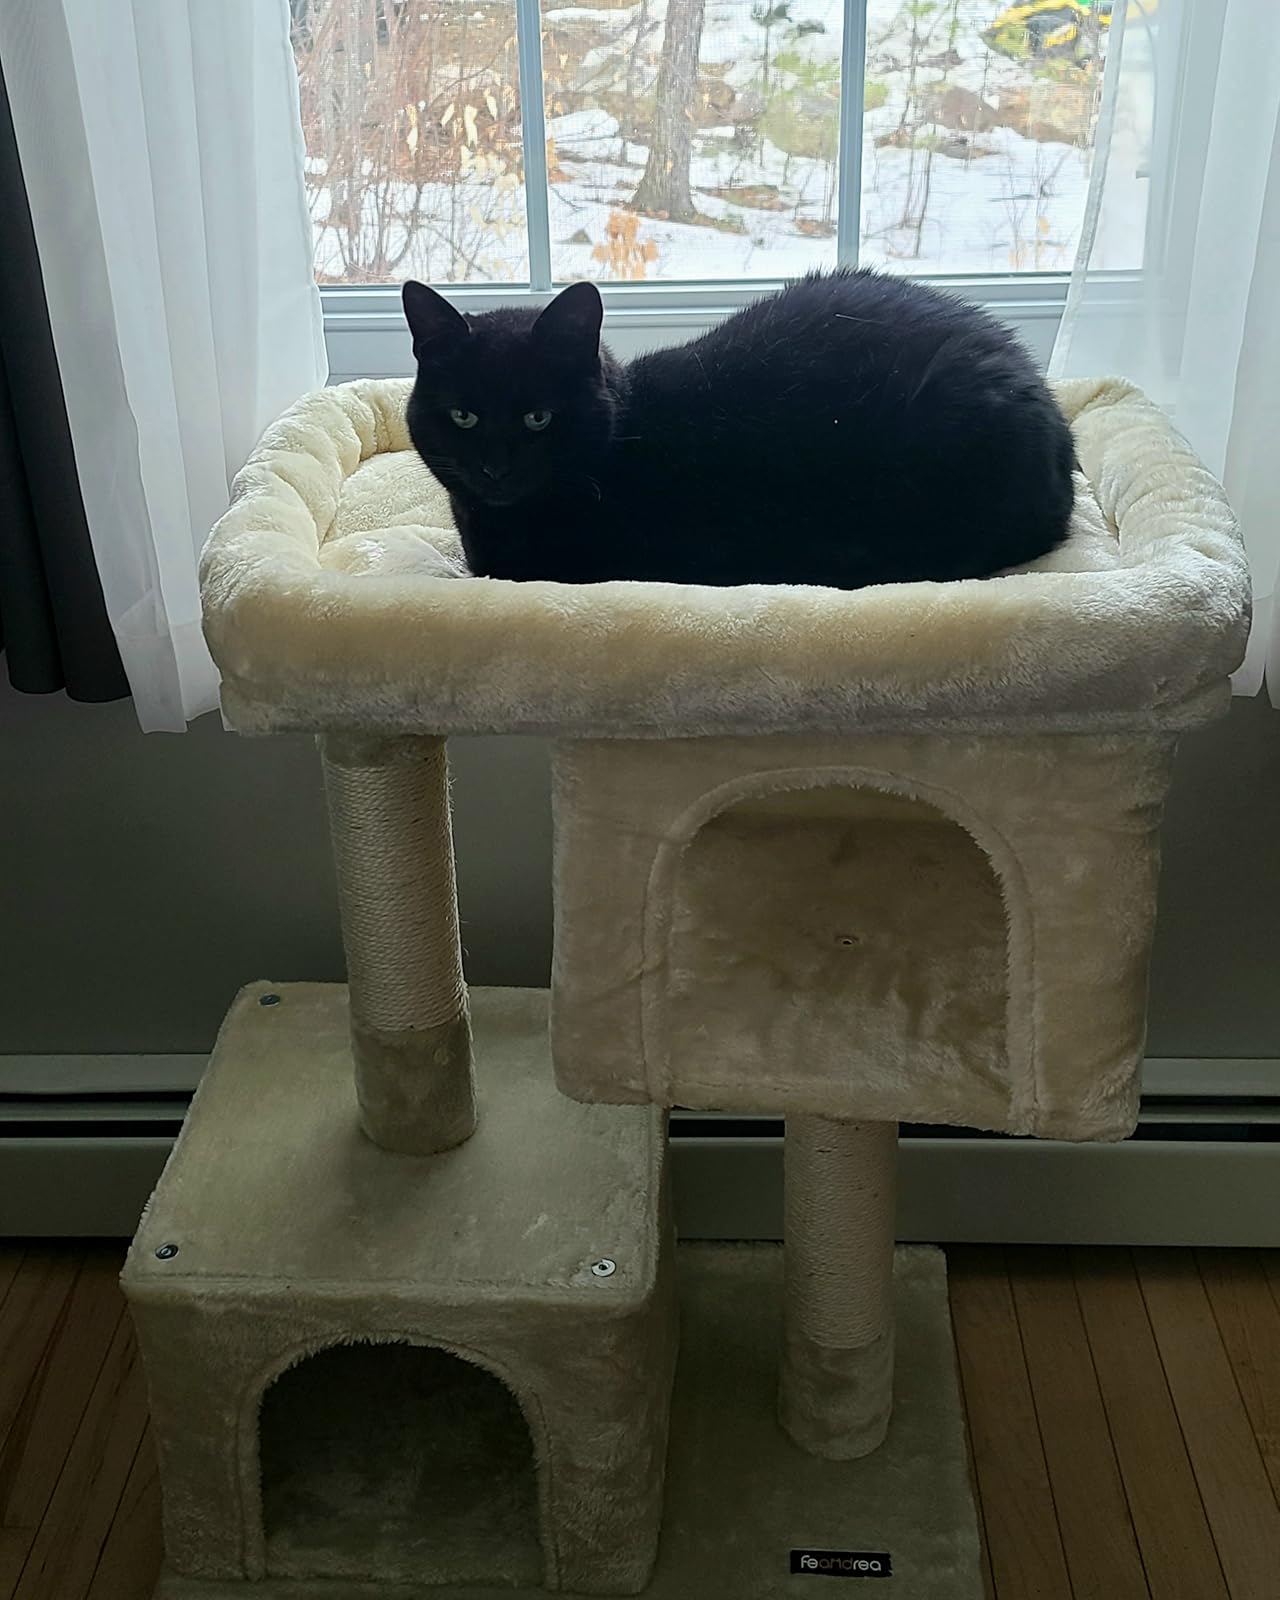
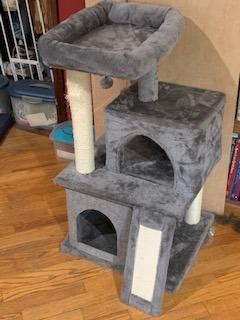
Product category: items_cat tree
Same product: no